Börje Lampenius

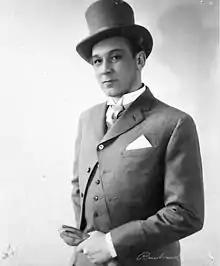
Börje Lampenius in the role of Khlestakov from Nikolai Gogol's "The Government Inspector".

Tor Börje Lampenius (18 December 1921 – 3 November 2016) was a Finnish actor, director and singer. He made an extensive career in the Swedish Theatre in Helsinki. His most notable roles included the lead role in "Death of a Salesman" and the role of Freddy in the Finnish version of the musical "My Fair Lady". Lampenius has recorded a number of hits and starred in movies both in Finland and in Sweden. In 2000, Lampenius was granted, by the Organization of Finnish Theatres, the Badge of the Golden Federation.